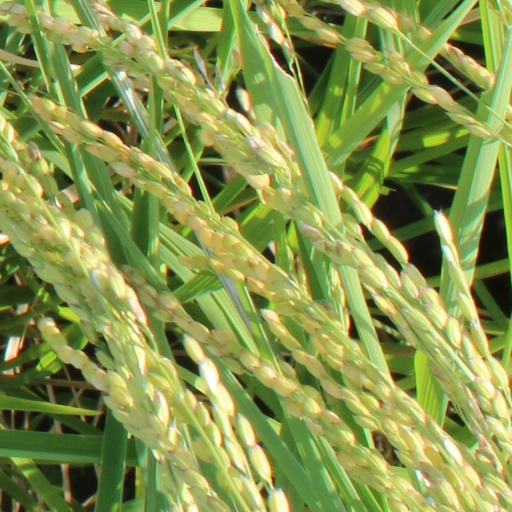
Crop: rice